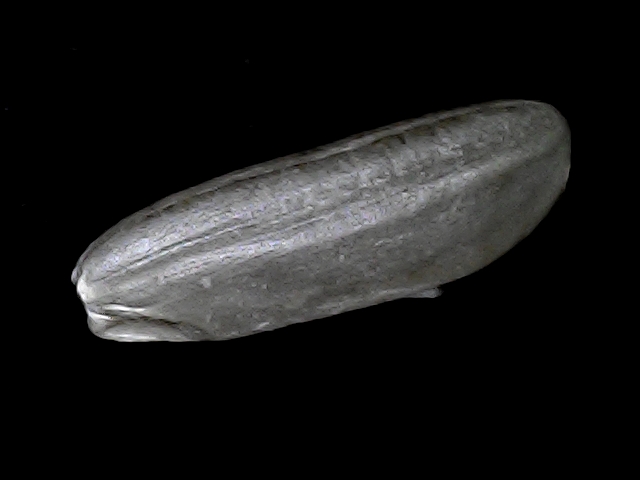
Rice variety: BD49